NWA World Historic Middleweight Championship

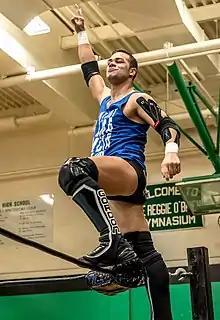
Current champion Flip Gordon.

Flip Gordon is the current champion in his first reign. He won the vacant title by defeating Villano III Jr. at "CMLL Viernes Especatular" in Mexico City, Mexico on November 15, 2024. He is the ninth overall champion, with no wrestler holding the championship more than once so far. The championship has not been declared vacant since its creation in 2010 and has been defended in both Mexico and in Japan. Volador Jr. was the shortest reigning champion, holding the title for 45 days in early 2012, while La Sombra currently holds the record for the longest reign, 953 days or over two-and-a-half years. When La Sombra defeated Dragón Rojo Jr. to win the championship during the "Fantastica Mania 2013" show in Bunkyo, Tokyo, it marked the first time the championship changed hands outside of Mexico.